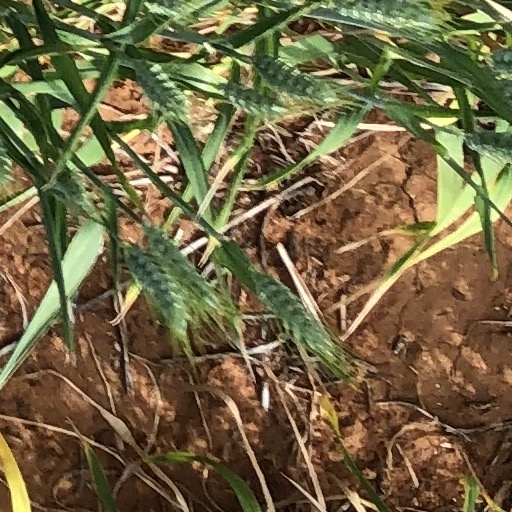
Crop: wheat